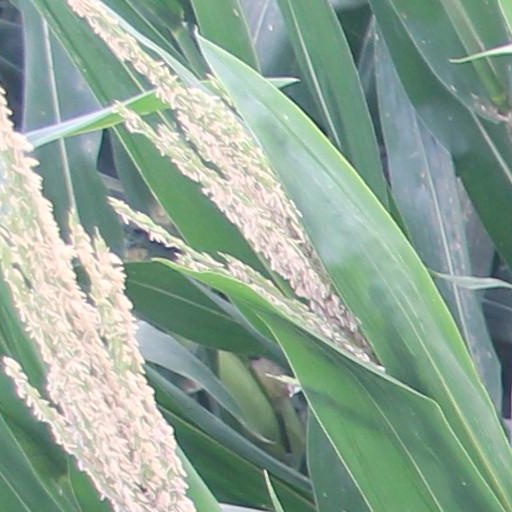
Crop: maize; corn